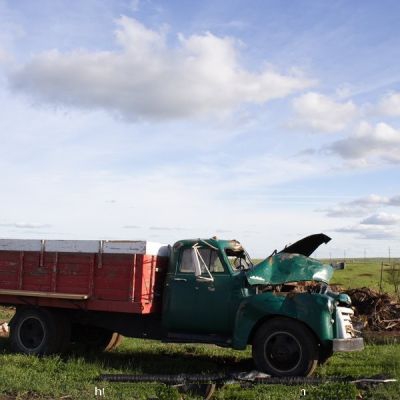
Cloud type: Cirrostratus (Cs)